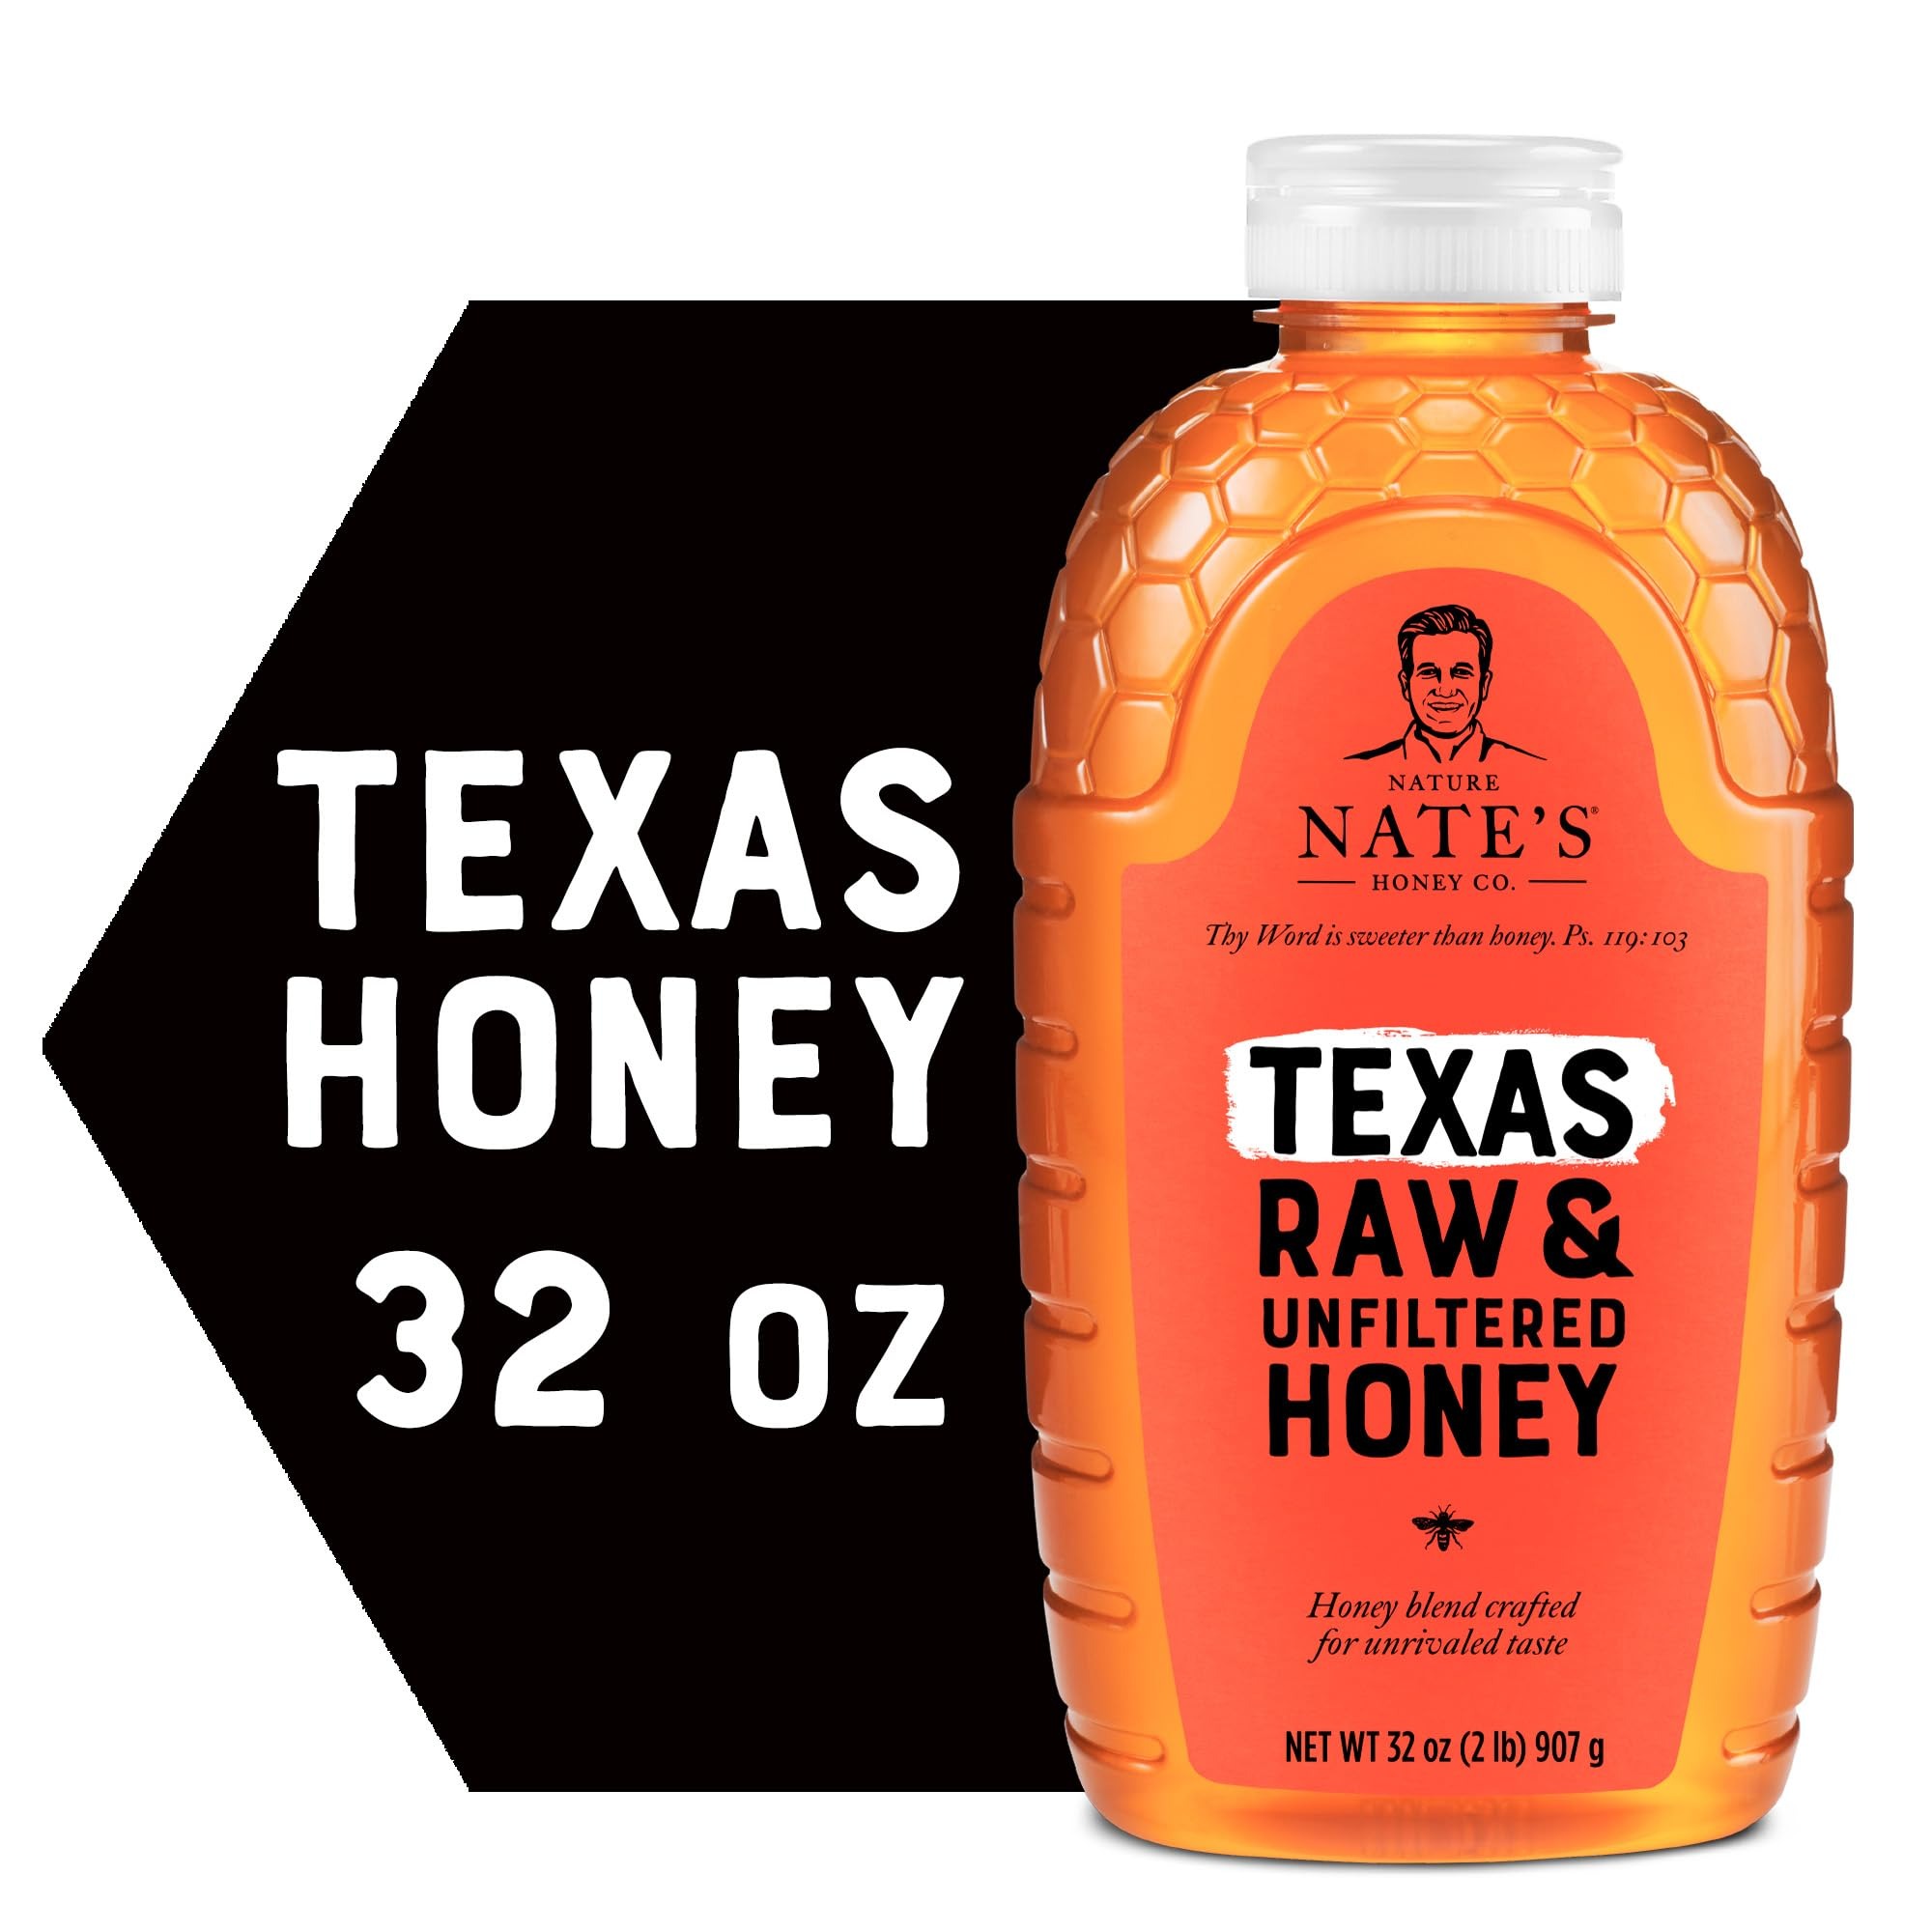
Item Name: Nate's Texas 100% Pure, Raw & Unfiltered Honey - 32 oz. Squeeze Bottle - All-natural Sweetener
Bullet Point 1: Nature Nate's 100% Pure Texas Raw & Unfiltered Honey is sourced from Texas and U.S. beekeepers
Bullet Point 2: Nature Nate’s 100% Pure, Raw & Unfiltered honey is gently warmed and then strained, not filtered, to take the bee parts out and leave the good stuff, like pollen, in
Bullet Point 3: Add the award-winning flavor of Nature Nate’s raw & unfiltered honey to your tea or coffee, on oatmeal or yogurt, in smoothies, or as an alternative sweetener in marinades and salad dressings
Bullet Point 4: Choose real with honey and naturally sweeten in place of refined or artificial sugar
Bullet Point 5: Nature Nate’s only partners with beekeepers who share our vision to protect and take care of bees and their hives
Value: 32.0
Unit: Fl Oz

Price: 15.94